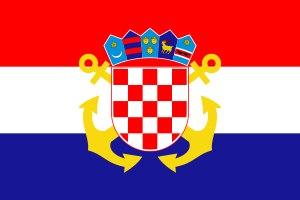
Le drapeau de la Croatie est composé de trois bandes horizontales, rouge, blanche et bleue selon les couleurs panslaves, mais avec une inversion du bleu et du rouge. Au milieu est placé le blason de la Croatie.